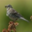
Label: bird